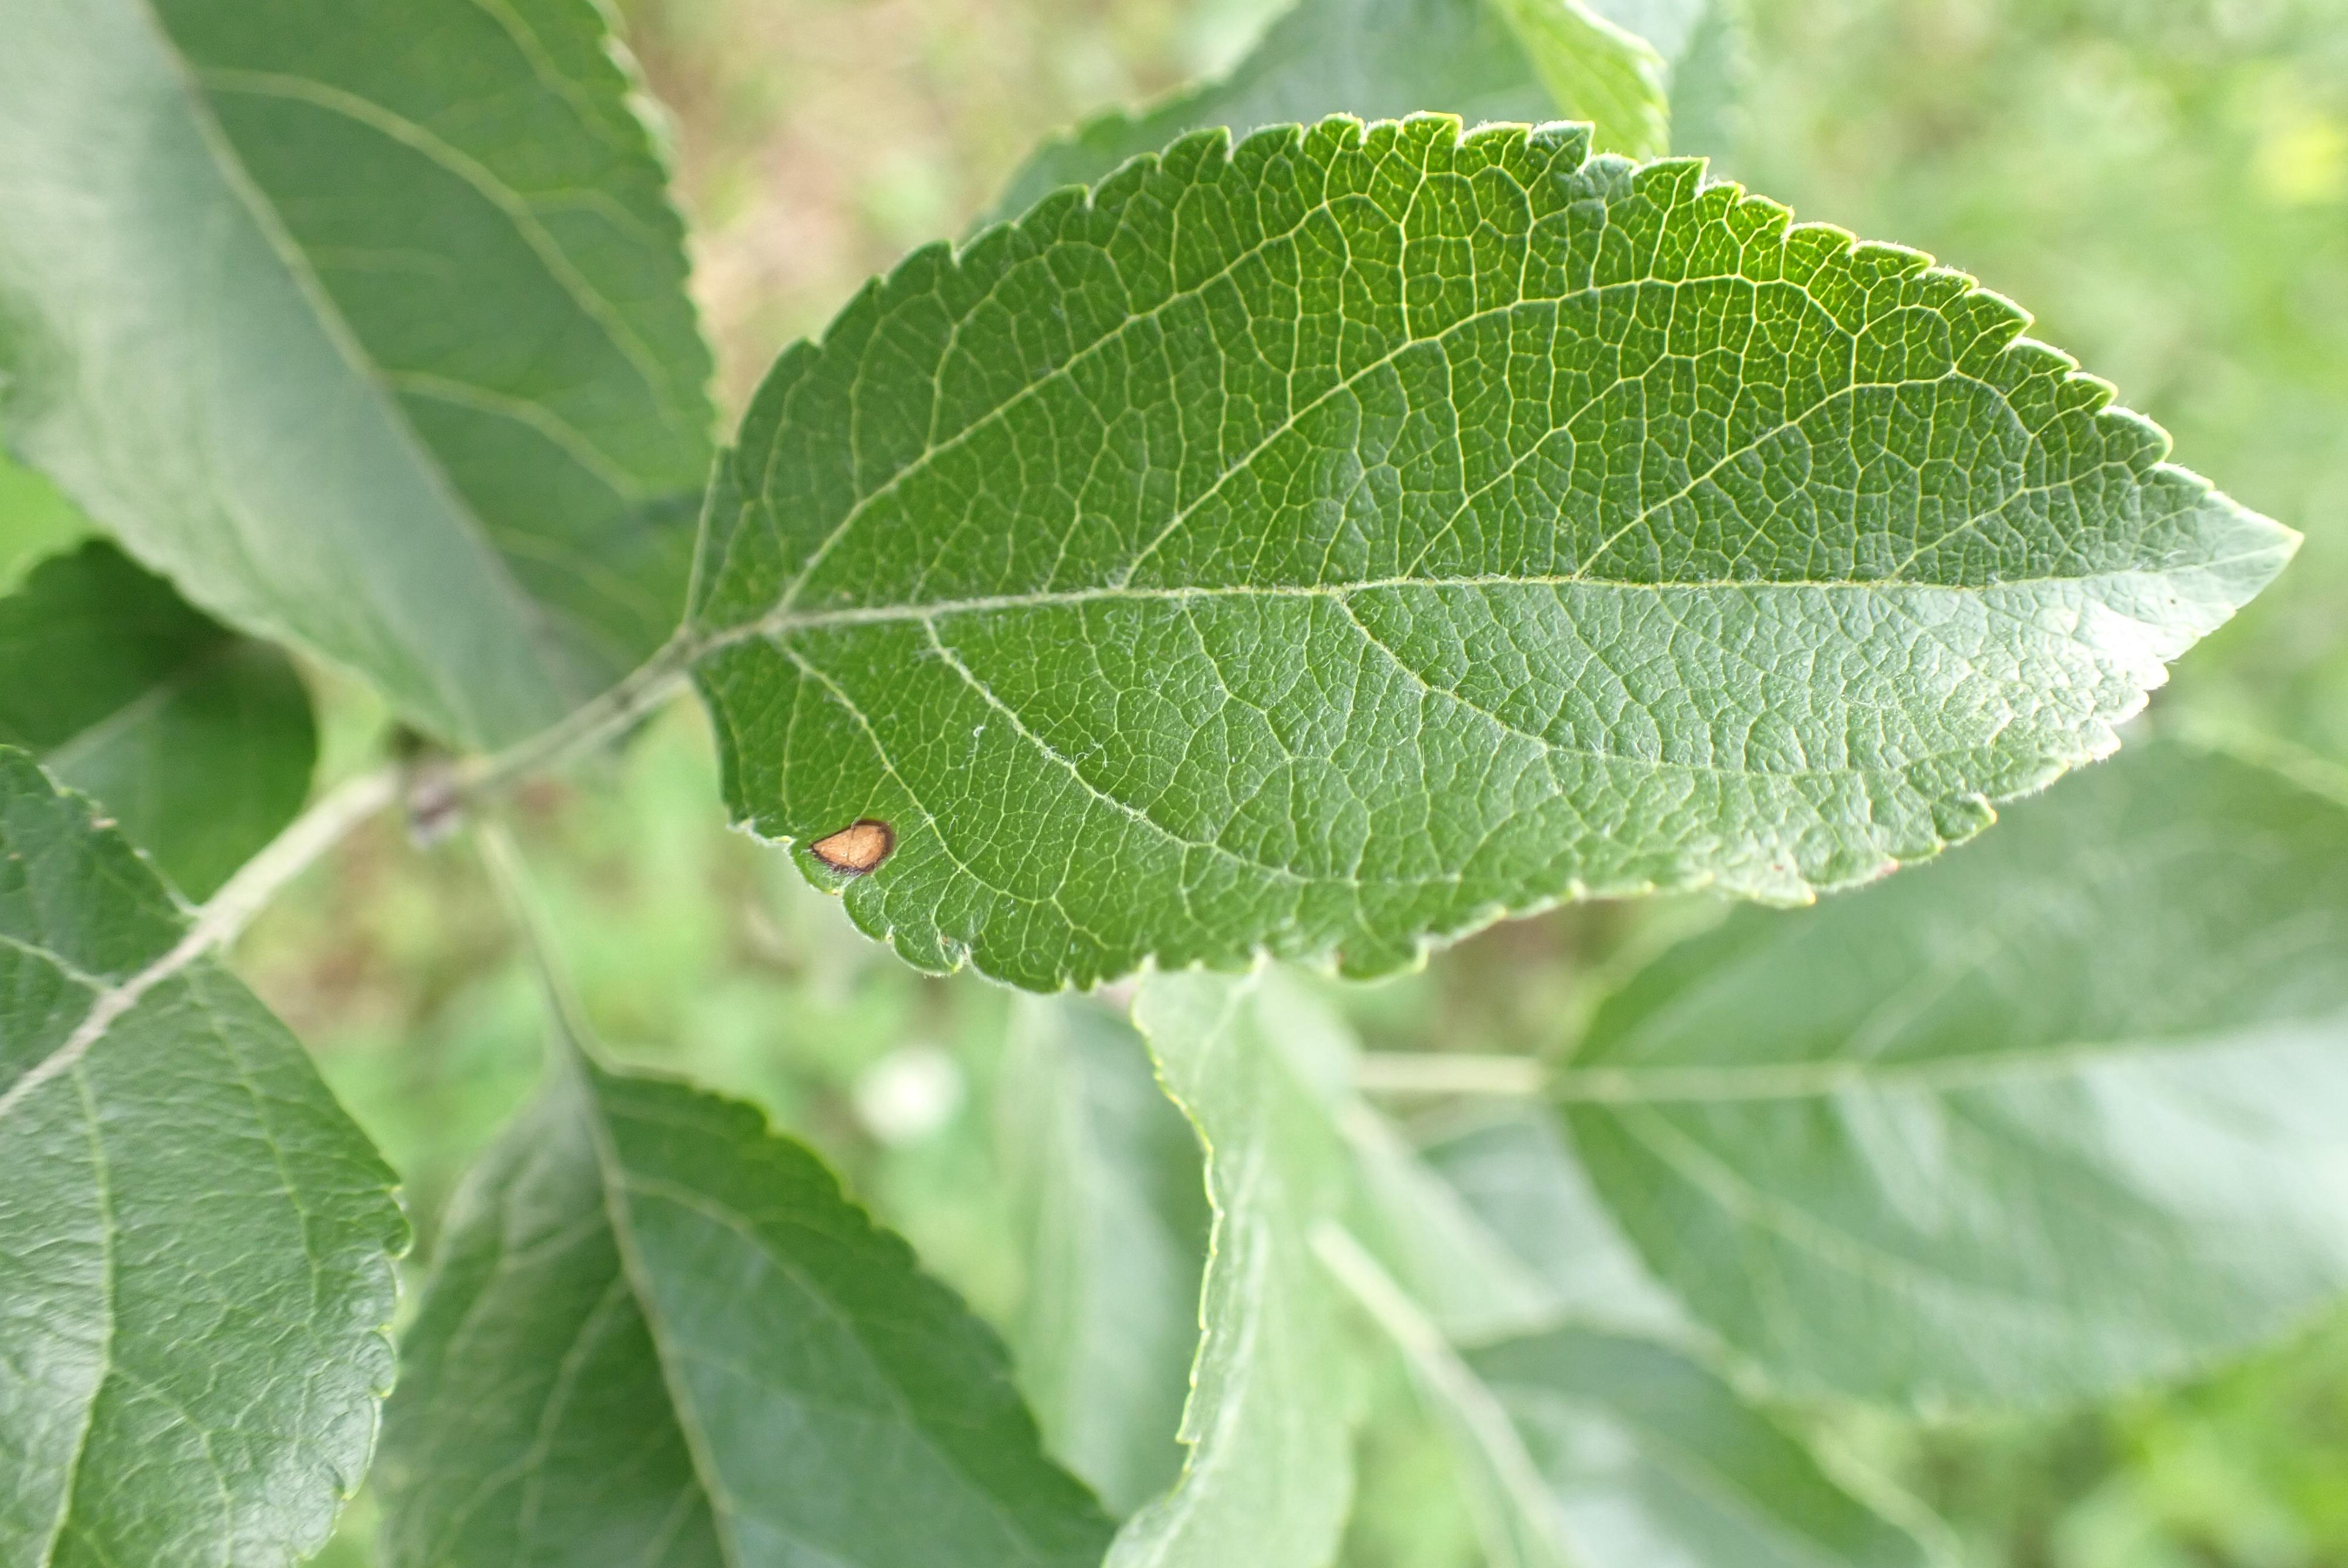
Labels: frog_eye_leaf_spot